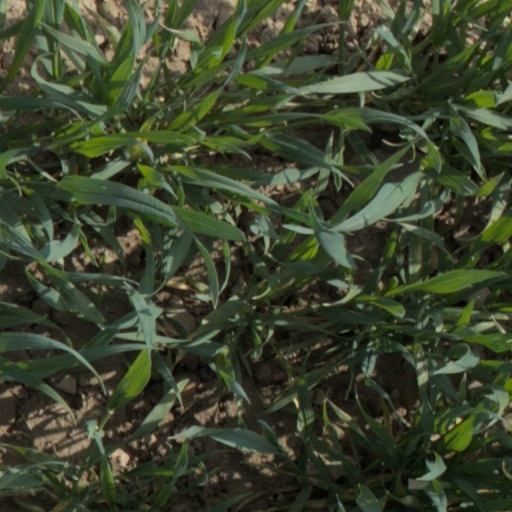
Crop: wheat